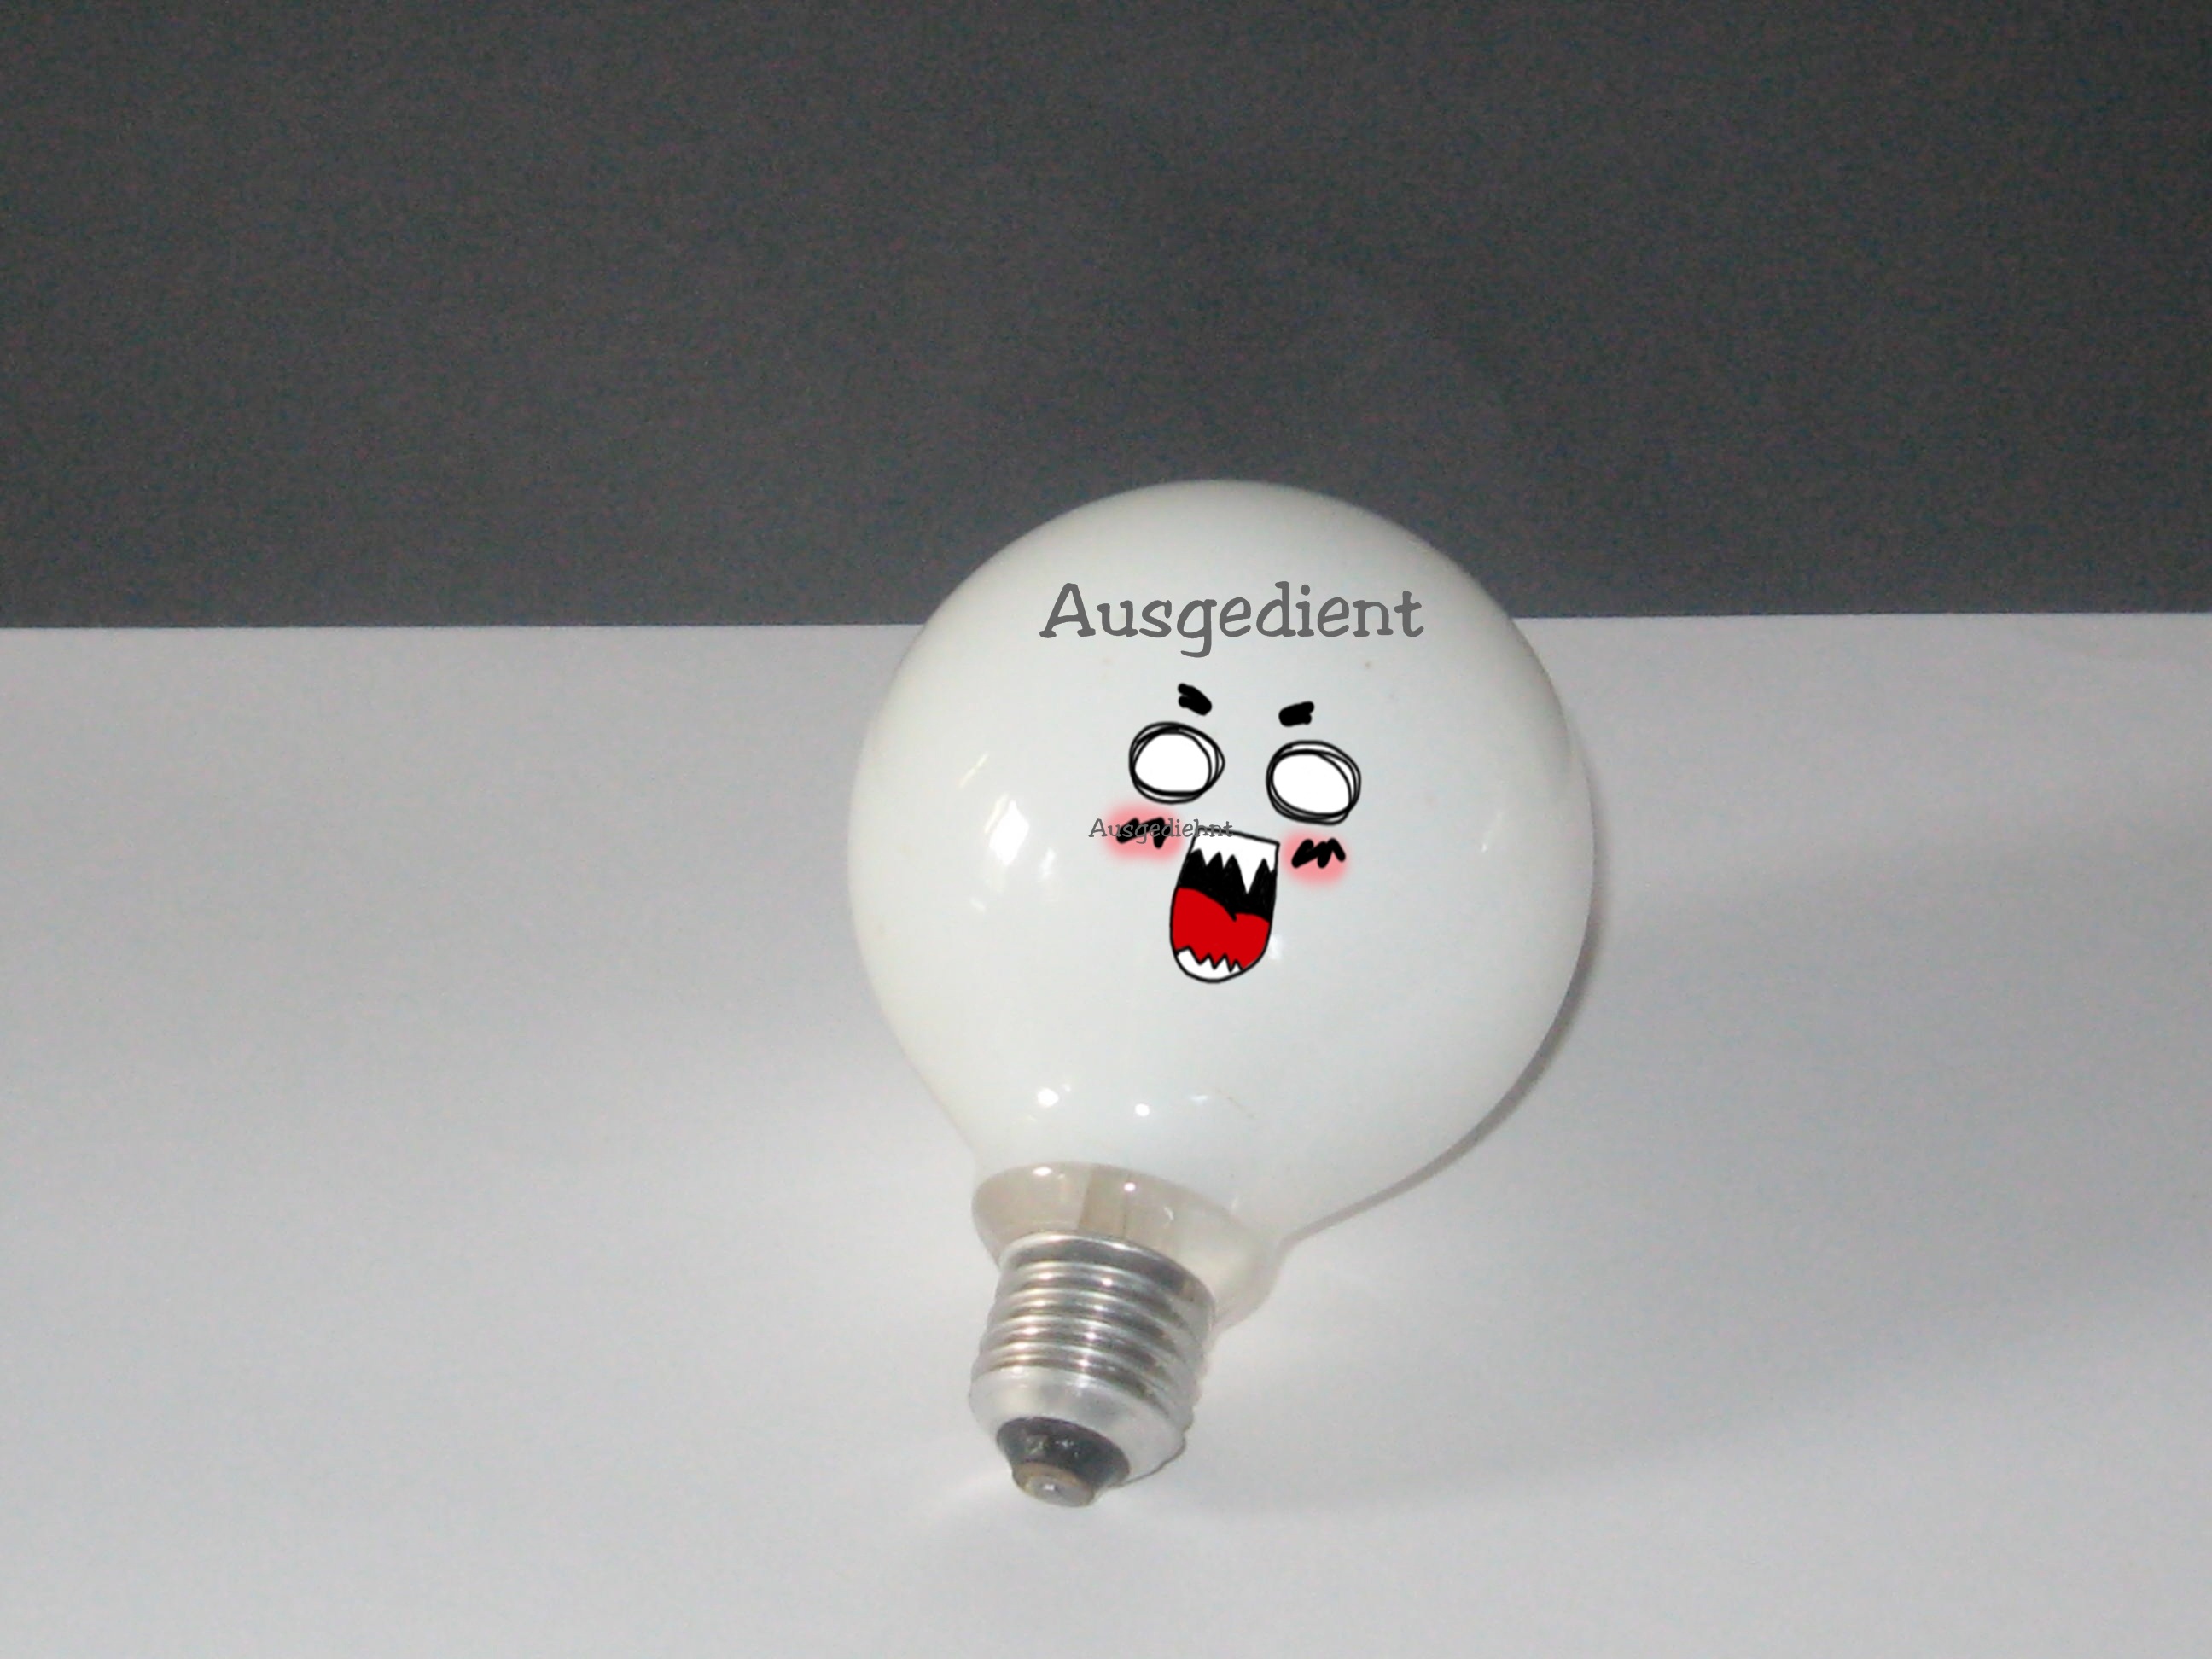
light, white, lamp, light bulb, pear, lighting, product, light fixture, experiment, incandescent light bulb